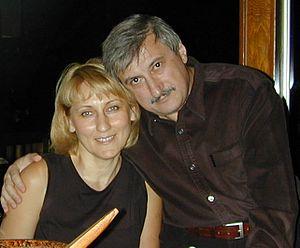
Stepan Alexandrovich Pachikov est né le 1ᵉʳ février 1950 à Vartashen. Il est le cofondateur de ParaGraph Intl., Parascript, Evernote Corporation et de quelques autres sociétés éditrices de logiciels.